Halfdan Kjerulf

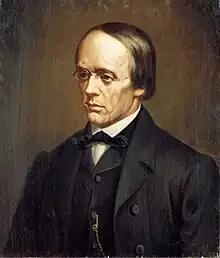
Halfdan Kjerulf

Kjerulf was born in Christiania (now Oslo), Norway. He was the son of a high government official. His early education was at Christiania University, for a legal career, but his studies ended in 1839 as a result of illness, and the next year he spent some time in Paris. Soon after his return his father and two siblings died and he took a job as a journalist at one of Oslo's main newspapers, "Den Constitutionelle" where Andreas Munch (1811–1884) was editor and where Kjerulf worked until 1845.